Yogini temples

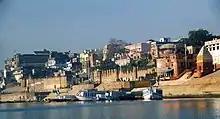
The cremation ground of Chaumsathi Ghat (far left) on the River Ganges at Varanasi

Yogini images from Shahdol district (anciently Sahasa-dollaka) in Madhya Pradesh have been taken to the Dhubela Museum near Khajuraho, the Indian Museum at Calcutta, and the village temples of Antara and Panchgaon in Shahdol district. The yoginis are seated in the ceremonial Lalitasana pose, and they have haloes flanked by flying figures behind their heads.